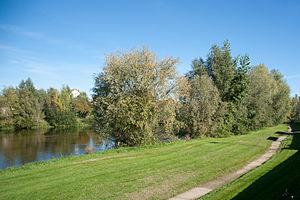
Selles-sur-Cher - Cher
Le Cher est un cours d'eau français, qui coule dans les départements de l'Allier, du Cher, de la Creuse, de l'Indre, d'Indre-et-Loire, de Loir-et-Cher et du Puy-de-Dôme, en régions Auvergne-Rhône-Alpes, Centre-Val de Loire et Nouvelle-Aquitaine.